Dragon Ball Z: The World's Strongest

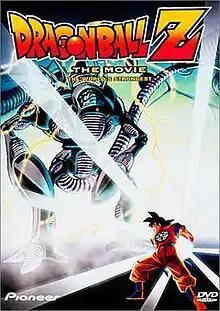
Geneon DVD cover

is a 1990 Japanese animated science fiction martial arts film and the second feature film in the "Dragon Ball Z" franchise. It was originally released in Japan on March 10 between episodes 39 and 40 of "DBZ", at the "Toei Manga Matsuri" film festival along with the second "Akuma-kun" film ("Welcome to Devil Land") and the 1990 film version of "Sally the Witch". It was preceded by "" and followed by "".